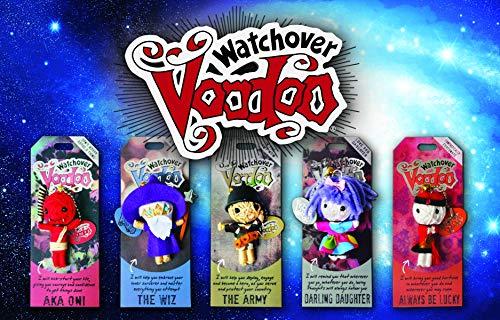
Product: Watchover Voodoo Mascot for Life Novelty
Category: Toys & Games | Dolls & Accessories | Dolls
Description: I will be with you at all times, to bring you luck against the ickyness of everyday life.
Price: $8.07
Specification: ProductDimensions:6.6x2.8x1.5inches|ItemWeight:0.8ounces|ShippingWeight:0.8ounces(Viewshippingratesandpolicies)|DomesticShipping:ItemcanbeshippedwithinU.S.|InternationalShipping:ThisitemcanbeshippedtoselectcountriesoutsideoftheU.S.LearnMore|ASIN:B00KZ1JC8K|Itemmodelnumber:108010066|Manufacturerrecommendedage:14-15years